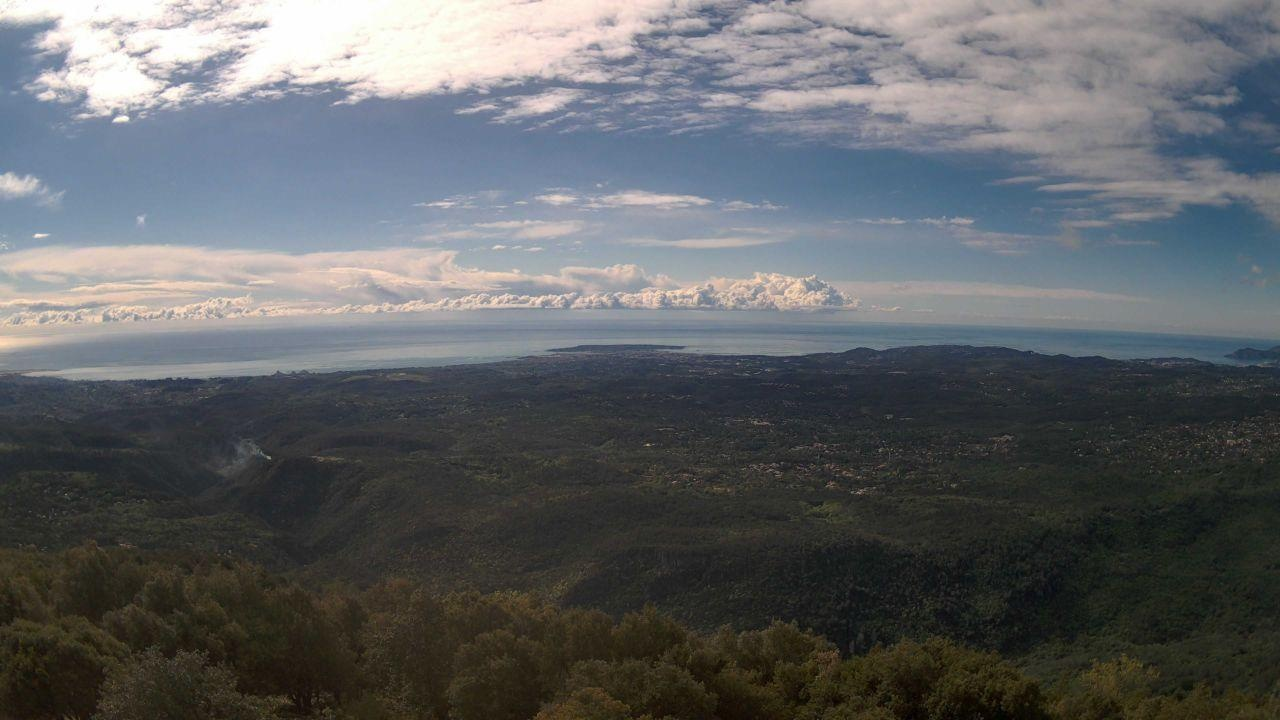
Fire: no
Smoke: no